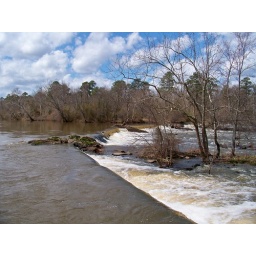
Dam on the river used to divert water into the canal back in the day.